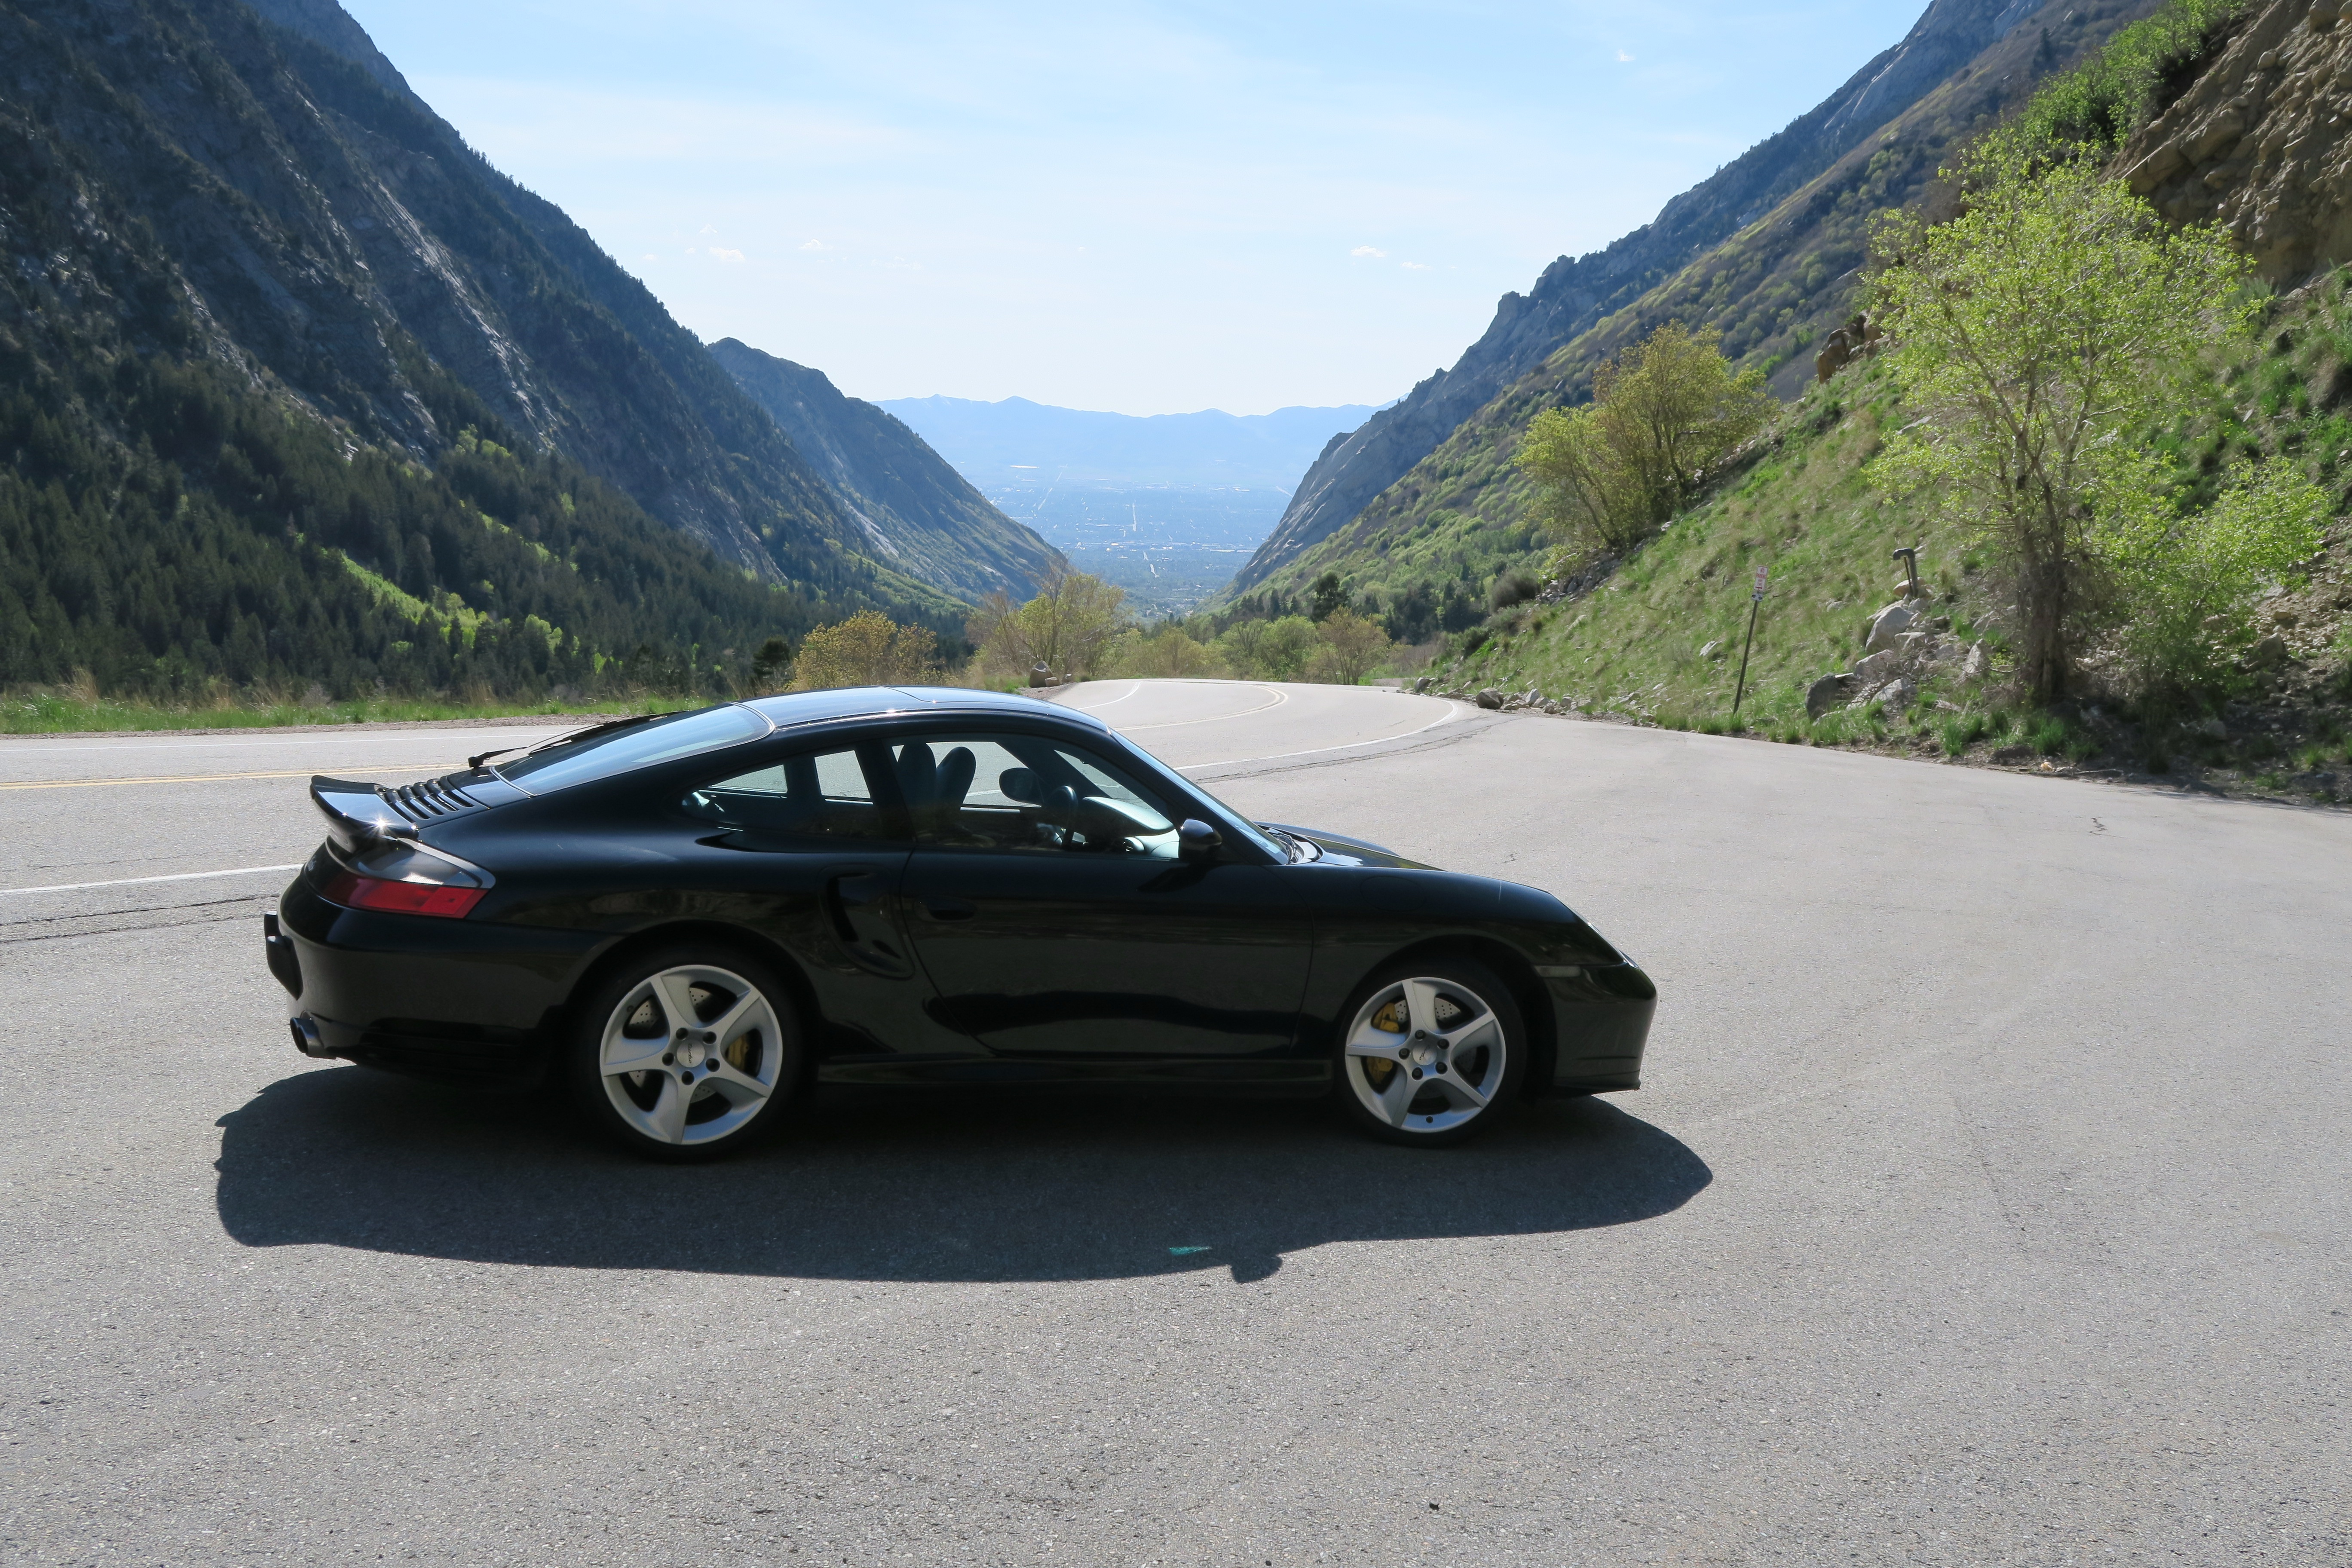
car, wheel, vehicle, auto, automotive, sports car, supercar, 911, convertible, coupe, porsche, fast, turbo, land vehicle, 996, little cottonwood, automobile make, automotive exterior, automotive design, luxury vehicle, performance car, executive car